Edward Alexander Partridge

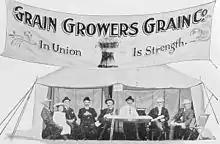
Early GGGC booth

The Sintaluta Local was concerned about the operation of the Winnipeg Grain Exchange. They persuaded the federal government to appoint a "watchdog" to make sure that the exchange was treating grain growers fairly, and they sent Partridge to Winnipeg in January–February 1905 to observe the exchange. He was treated poorly and became convinced that the exchange was not interested in the farmers, who needed their own grain company.